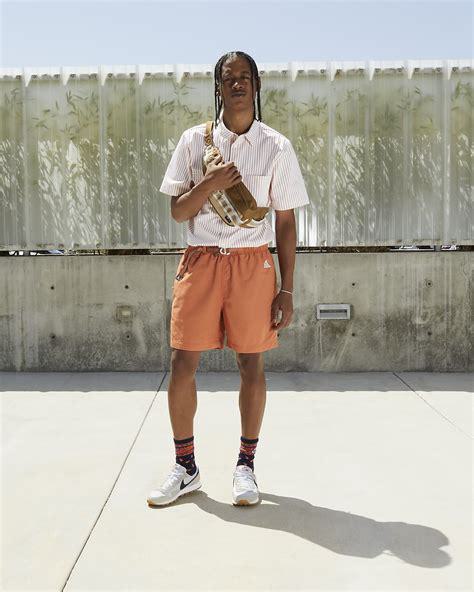
Brand: Nike
Model: Air Pegasus 83